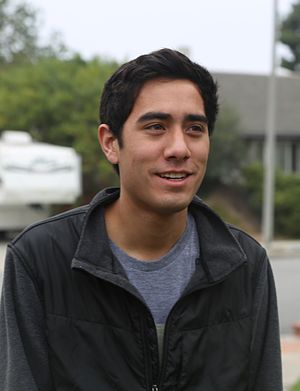
Zach King
Zachary "Zach" King er en amerikansk YouTuber. Han er mest kendt for sine “magic vines” - seks sekunders videoer digitalt redigeret for at have det til se ud som om han laver magi. Han begyndte at lave videoer til YouTube i 2008, og i 2013 begyndte han at sende videoer til Vine.